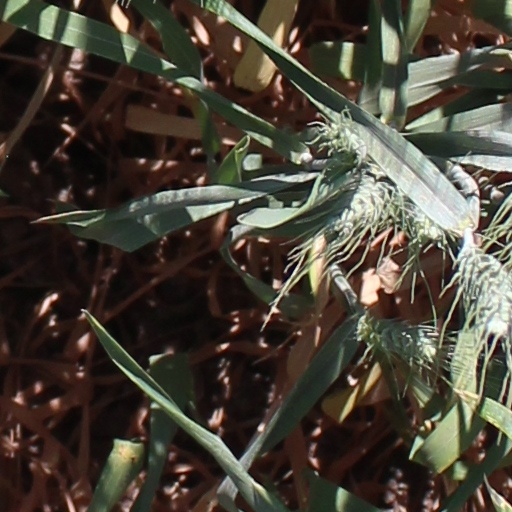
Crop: wheat